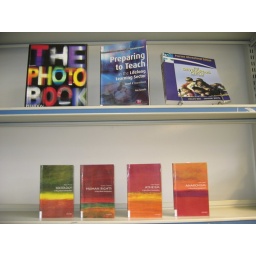
Move your mouse over each book cover and click on the link to search the library catalogue.